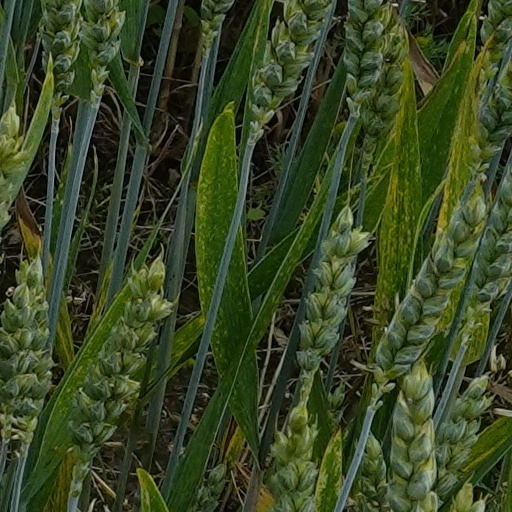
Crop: wheat